Answer in natural language. Which object is closer to Doorway, green threecushion sofa or twotiered metal cart? Choose between the following options: twotiered metal cart or green threecushion sofa
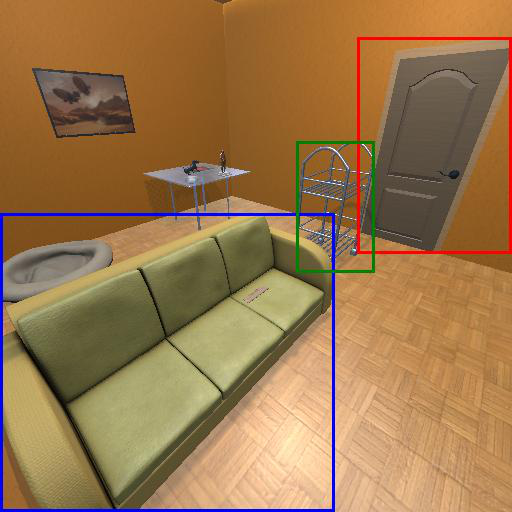
<answer>twotiered metal cart</answer>